Stonewall Jackson School (Virginia)

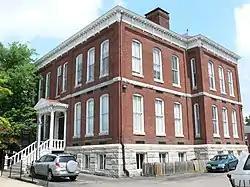
Stonewall Jackson School, July 2011

Stonewall Jackson School, also known as West End School, is a historic school building located in Richmond, Virginia. It was built in 1886–1887, is a tall two-story, brick and granite school building in the Italianate style. It features a bracketed cornice and